Instant Recall

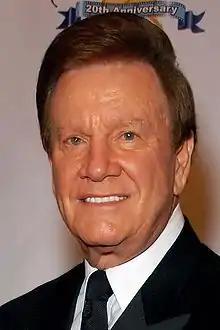
Television host Wink Martindale, wearing a black suit and tie.

Hosted by Wink Martindale with Angela Daun, both of whom appear in every segment of the show, "Instant Recall" features several additional main cast members who serve as actors in the first segment of the game. Each episode is filmed in two segments, with the first being shot with hidden cameras. At this point, the contestant does not know he or she is being filmed or even on the show itself. The actors enter the scene to make the contestant a witness in an "outrageous situation."